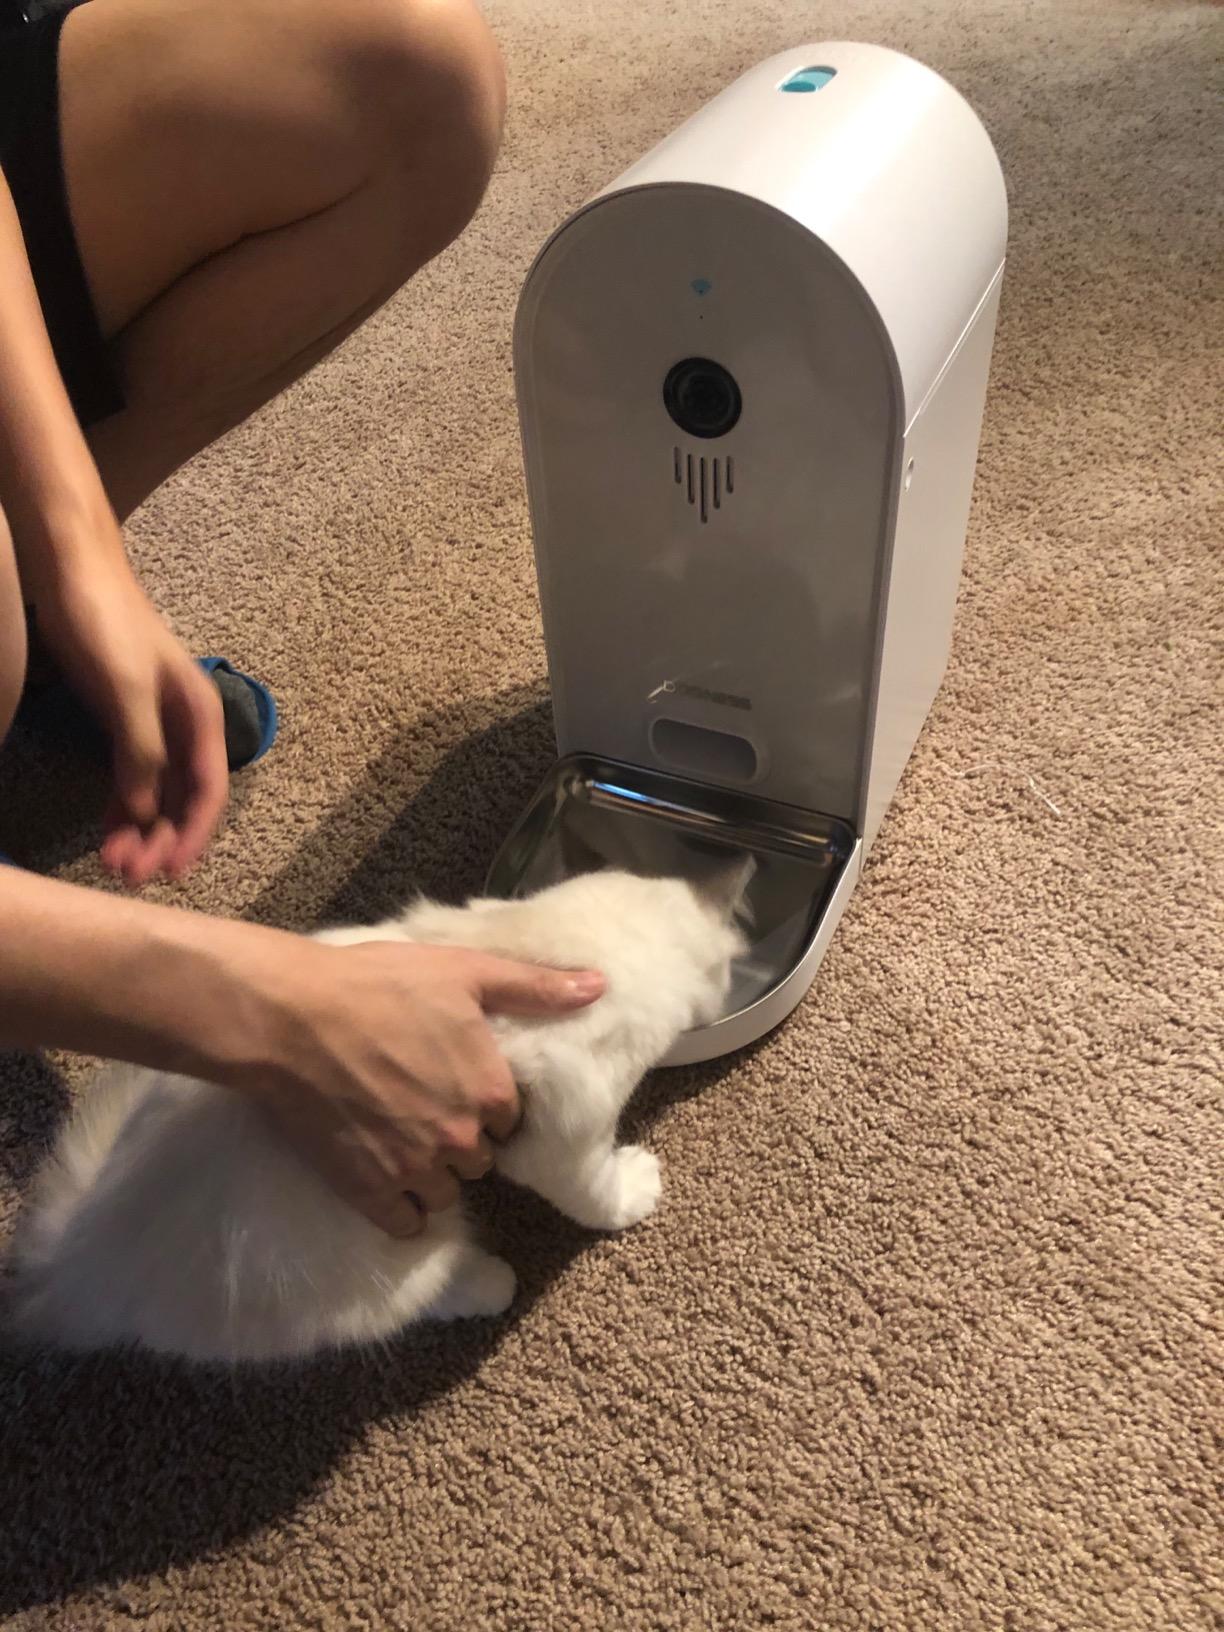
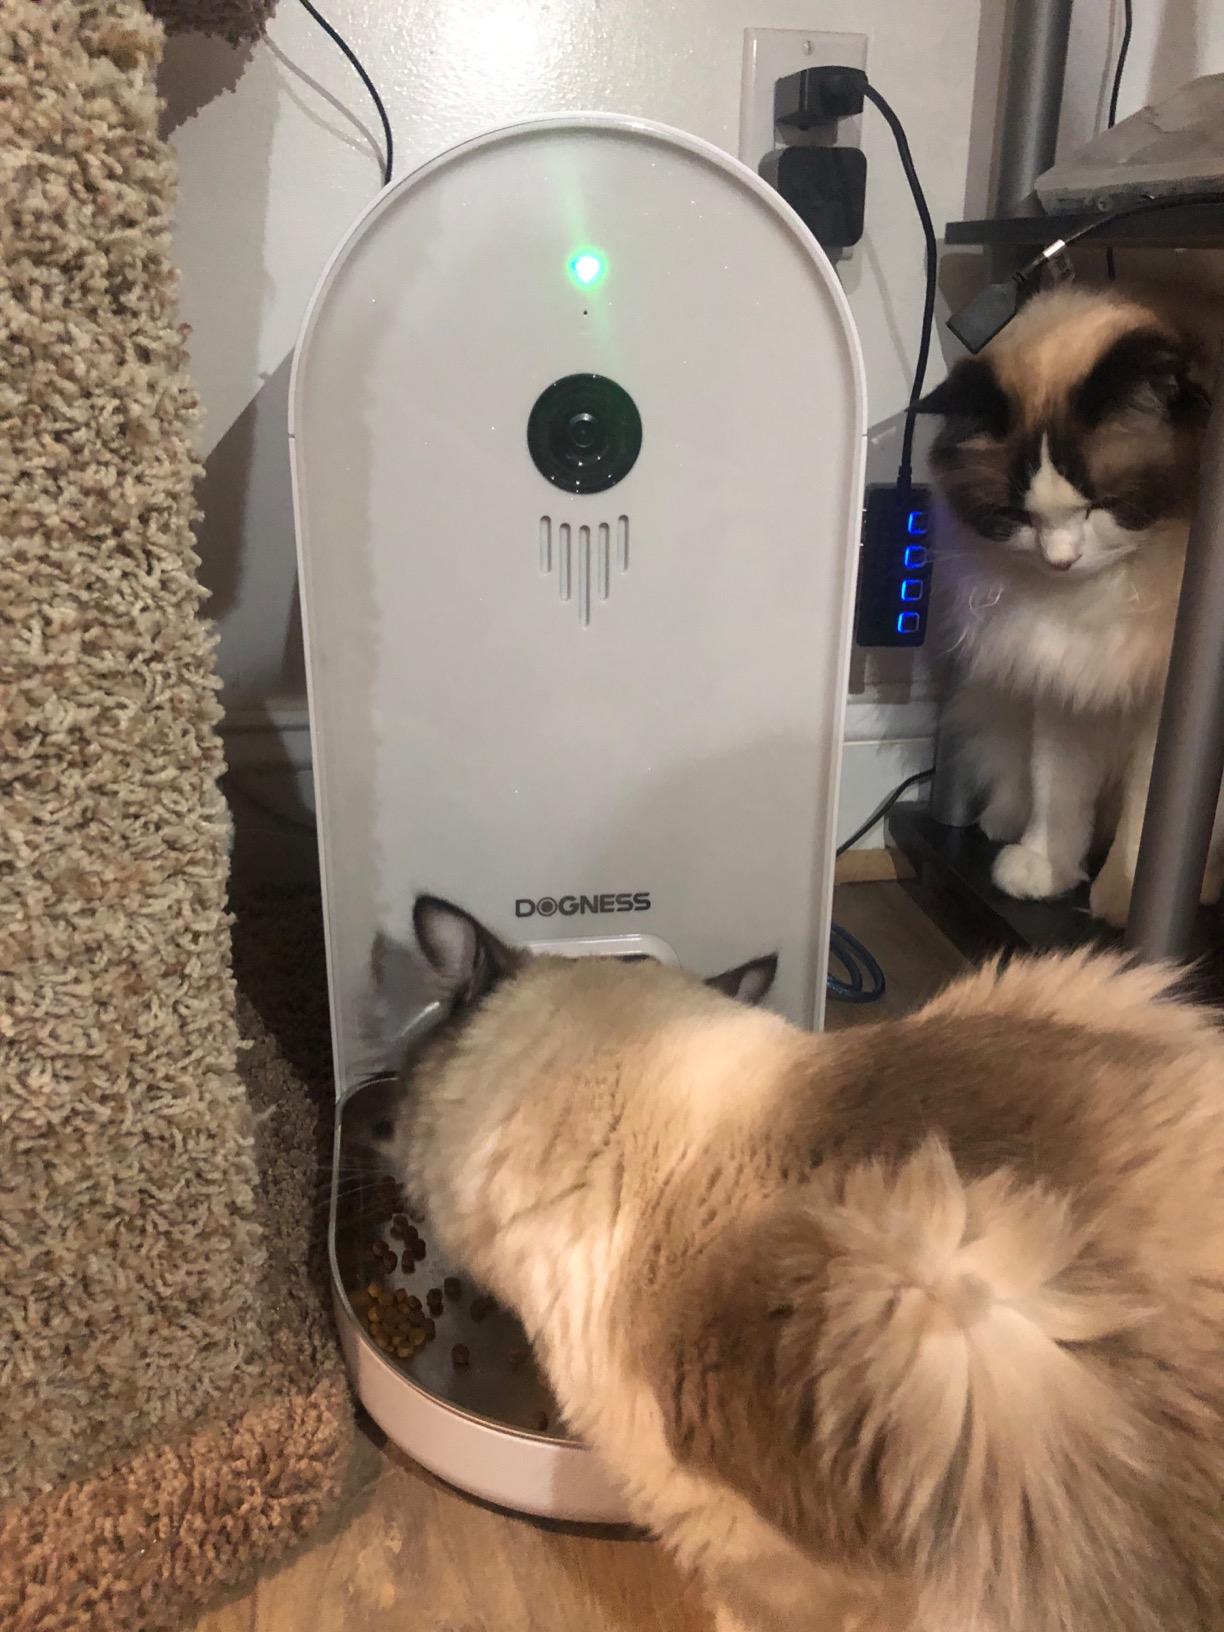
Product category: items_feeder
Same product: yes